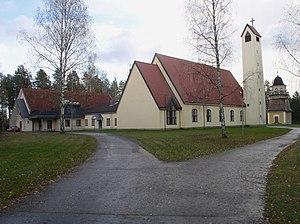
L'Église de Kesälahti est une église évangélique-luthérienne situee dans le quartier de Kesälahti à Kitee en Finlande.
Cet article recense les églises évangéliques-luthériennes de Finlande.